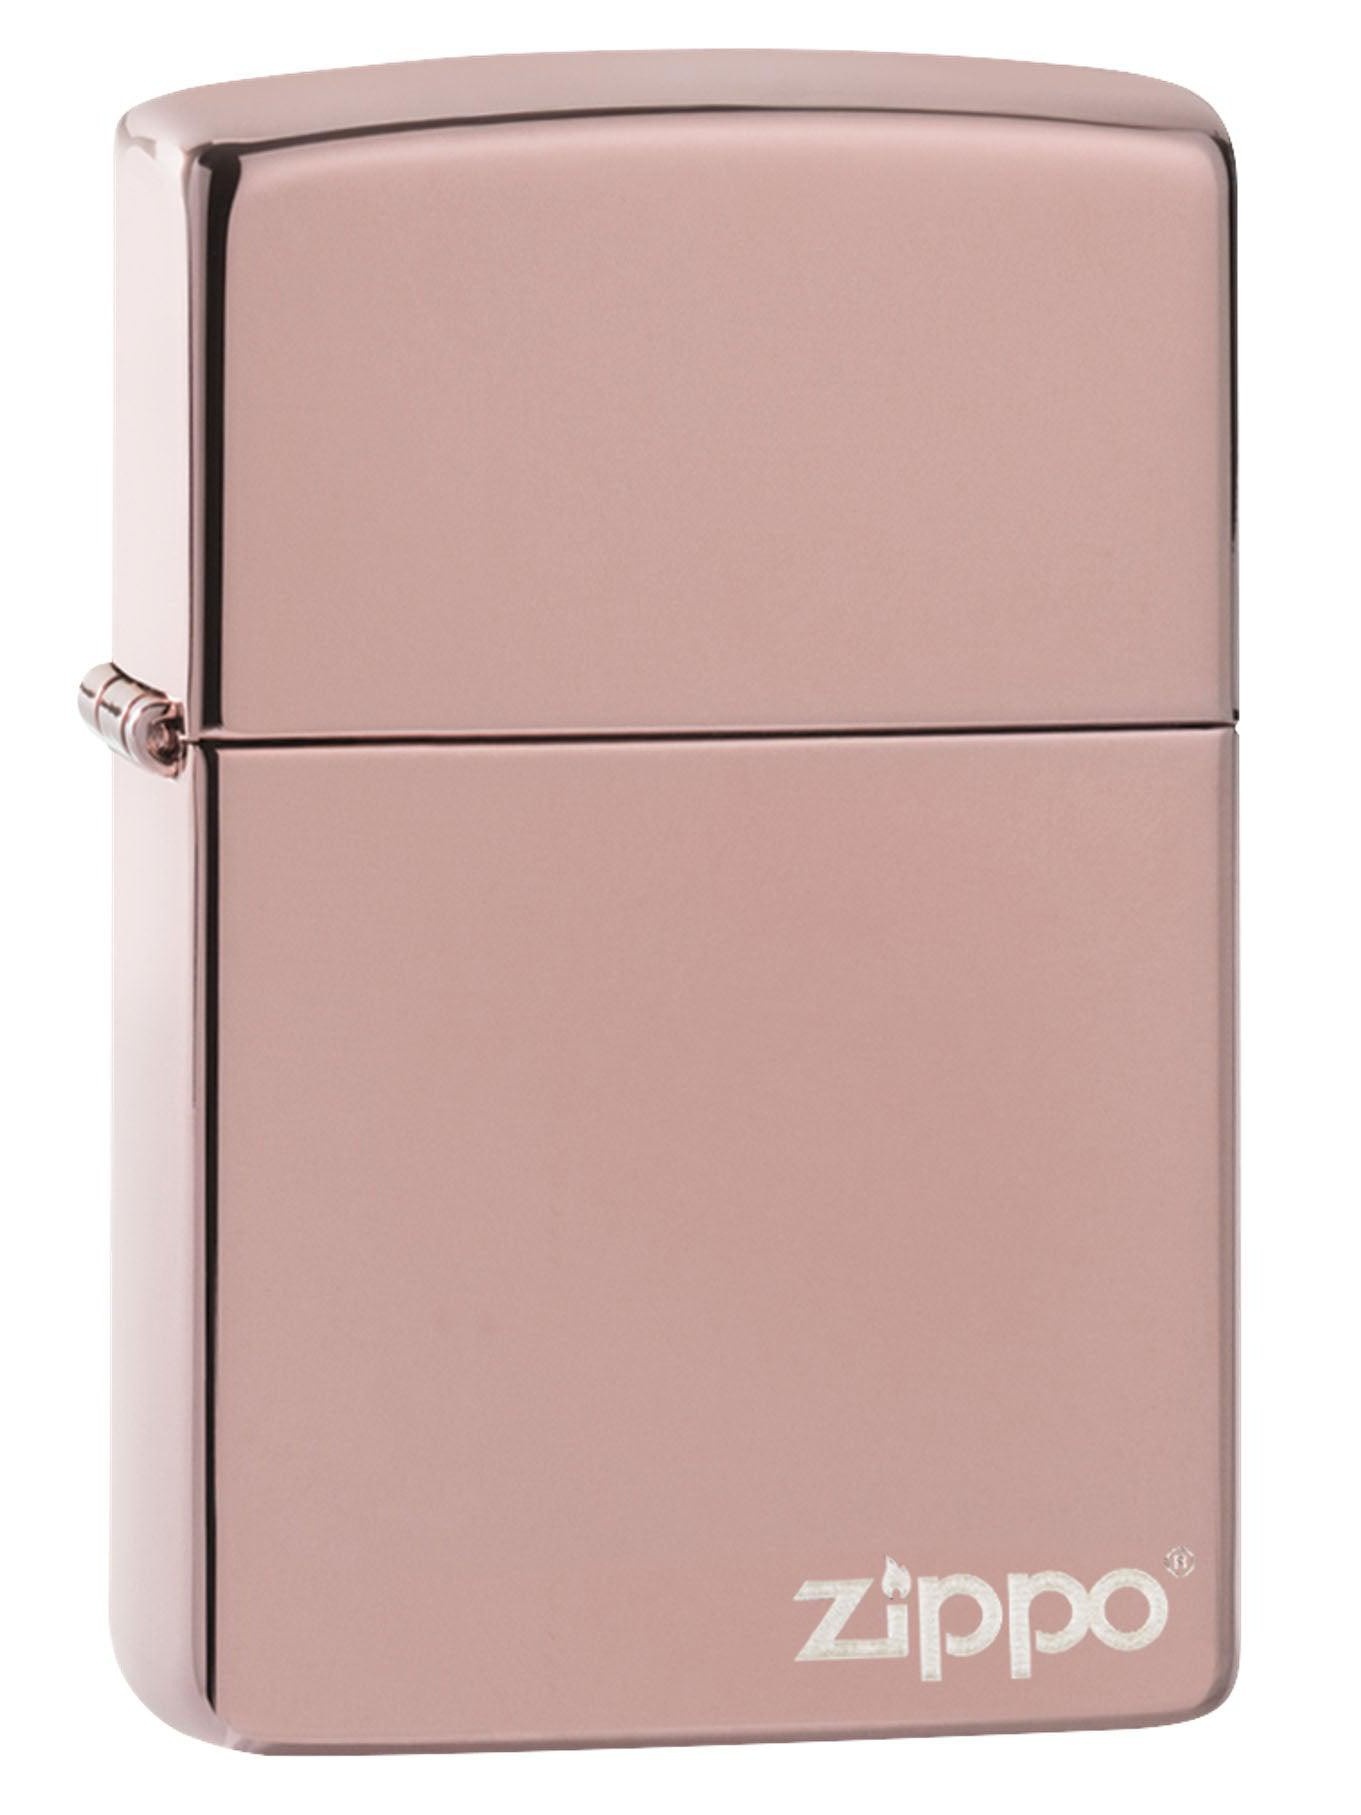
Zippo Lighter: Zippo Logo - High Polish Rose Gold 49190ZL
Brand: Zippo
High Polish Rose Gold Finish Includes the world famous Zippo Lifetime Guarantee
Category: Home & Garden > Smoking Accessories > Cigarette Holders